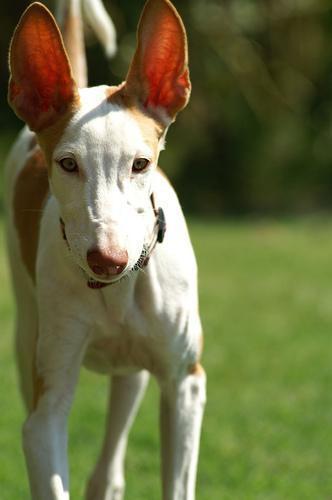
Ibizan_hound